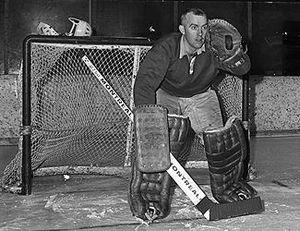
Leif Erik « Honken » Holmqvist est un gardien de but suédois de hockey sur glace.
Ulf Nilsson est un joueur professionnel de hockey sur glace. Au début de sa carrière, il joue pour l'AIK IF de Stockholm dans son pays. En 1974, il rejoint l'Amérique du Nord et passe quatre saisons avec les Jets de Winnipeg dans l'Association mondiale de hockey en compagnie d'un autre suédois, Anders Hedberg, mais également du célèbre Bobby Hull. Étant une des premières vedettes européennes du hockey en terre nord-américaine, il est l'une des principales attractions de l'AMH de 1974 à 1978. Il rejoint ensuite les Rangers de New York dans la Ligue nationale de hockey pour trois saisons qui sont gâchées par des blessures. En 1981, il quitte le circuit majeur pour jouer en ligue mineure ; d'abord avec les Indians de Springfield dans la Ligue américaine de hockey puis avec les Oilers de Tulsa de la Ligue centrale de hockey.